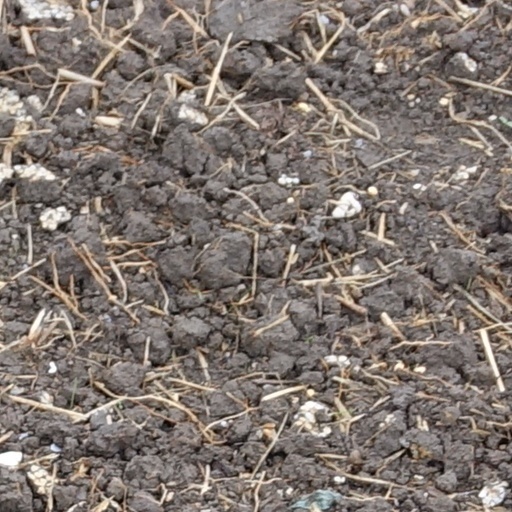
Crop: wheat